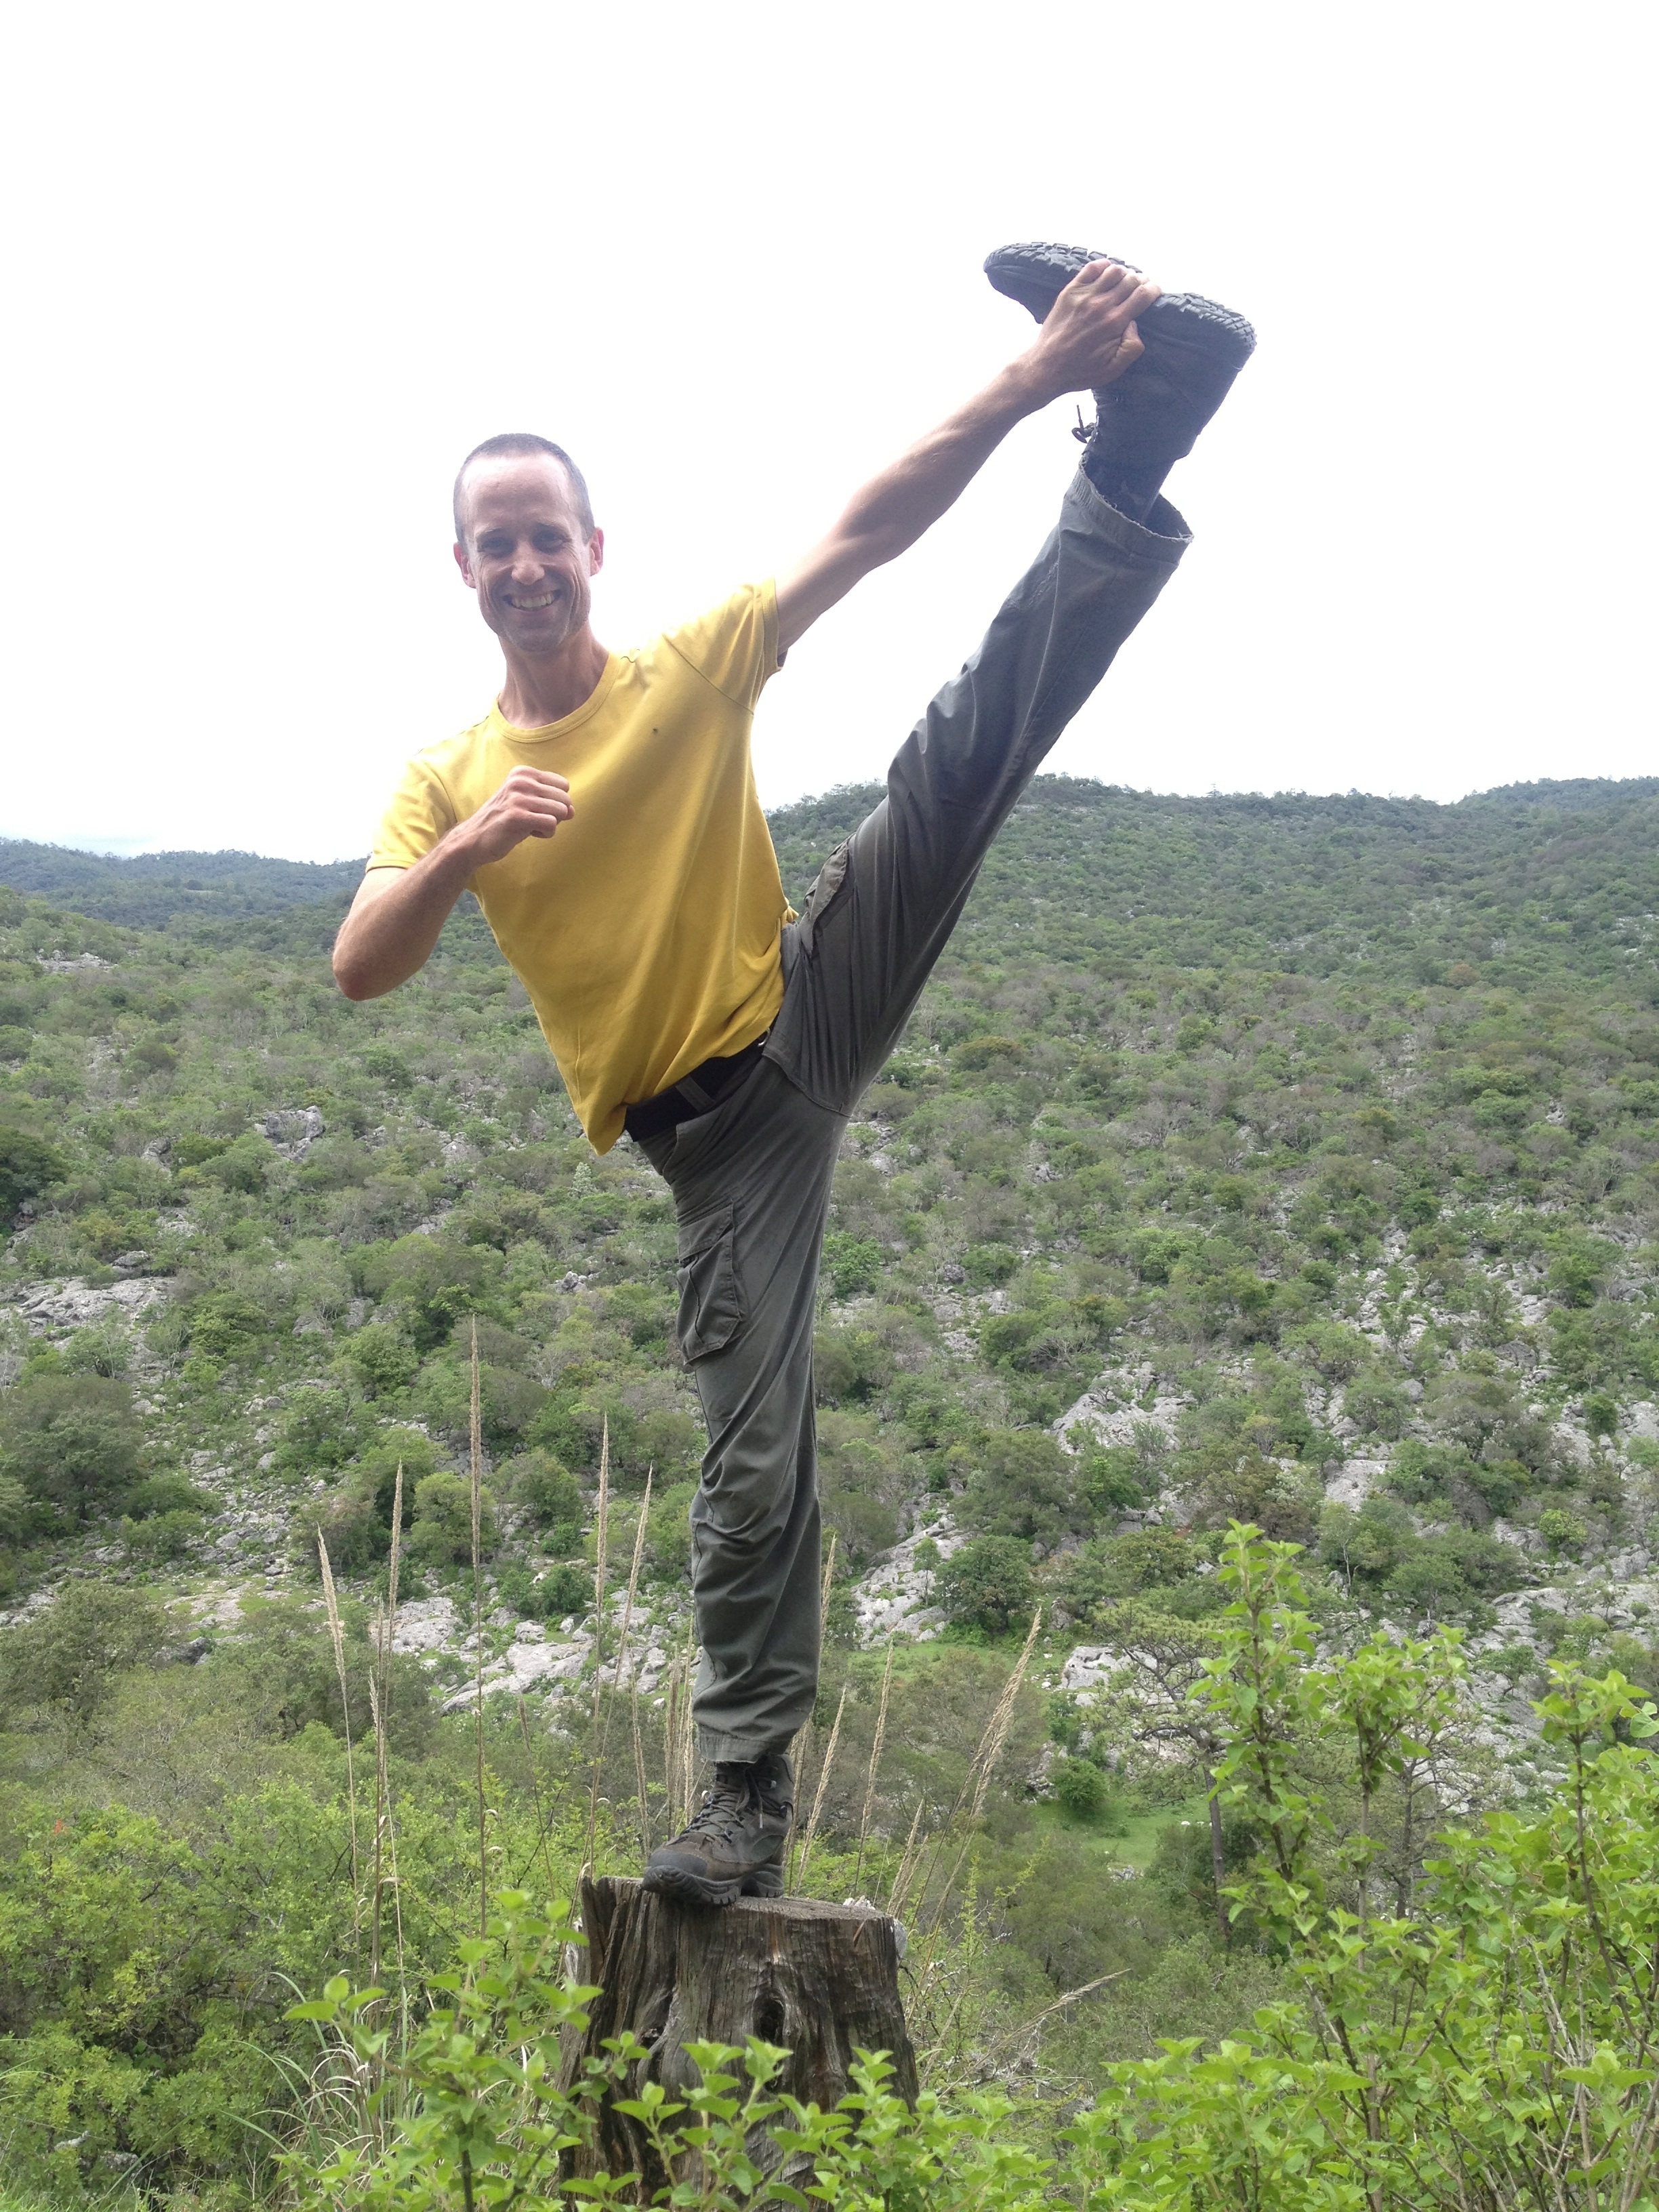
man, mountain, male, exercise, sports, yoga, chinese martial arts